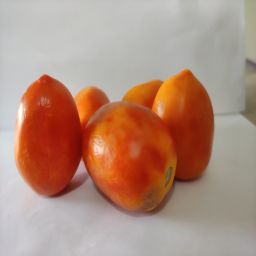
Crop: Tomato
Quality: Ripe